Wade Scott

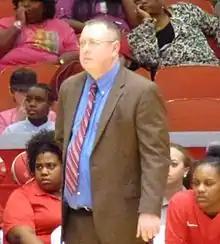
Scott in 2014 at the University of Houston

Wade Scott is an American college basketball coach, who most recently served as the Women's Head Coach at Texas A&M University–Kingsville in Kingsville, Texas from 2014 to 2019. He was previously the interim head coach at the University of Houston after being an assistant coach for several years. He has also coached on the junior college and high school levels.